Gabriel Manigault (merchant)

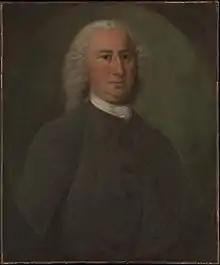
Manigault by Jeremiah Theus, 1757

Manigault was born in Charles Town 21 April 1704; died there, 5 June 1781. He engaged successfully in commercial pursuits in Charles Town, accumulating a fortune of about $800,000. He invested his profits in rice plantations and slaves, eventually owning 270 of the latter. He was treasurer of the province of South Carolina in 1738, when the accounts of the St. Augustine expedition were examined, and for several years represented Charleston in the provincial house of commons. Shortly after the Declaration of Independence, he advanced $220,000 from his private fortune to the state of South Carolina for purposes of defence. When General Augustine Prevost appeared before Charles Town in May 1779, he armed and equipped himself and his grandson, Joseph, a boy of fifteen, and both took their places in the lines for the defence of the city. At his death, he left £5,000 sterling to the South Carolina society, of Charles Town.